Robert Muldoon

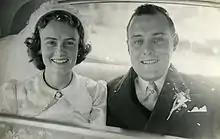
Robert Muldoon married Thea Flyger in 1951.

In 1951 Muldoon married Thea Dale Flyger, who he had met through the Junior Nationals. The couple had three children. Lady Muldoon, who died at age 87 in 2015, was appointed a Dame Commander of the Order of the British Empire in the 1993 New Year Honours and made a Companion of the Queen's Service Order in the 1986 New Year Honours. Muldoon was protective of his family life and, in particular, his wife. He said that people could comment about him but his family was off limits.